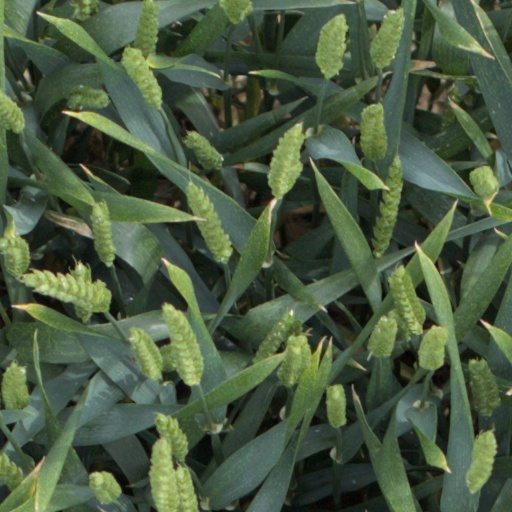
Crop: wheat